Church of Nossa Senhora do Bom Despacho

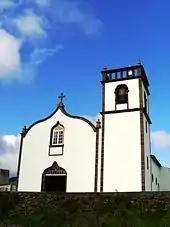
The imposing two-story church, as seen from the staircase leading from the roadway in Brejo

A single longitudinal nave church with presbytery, with a rectangular bell-tower situated on its right lateral wall, along with baptistery, lateral chapel and sacristy. The nave is divided into various volumes, and covered in tiled-roof.